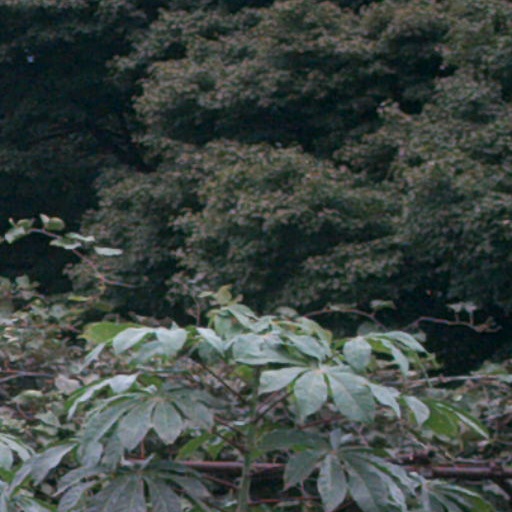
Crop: cassava